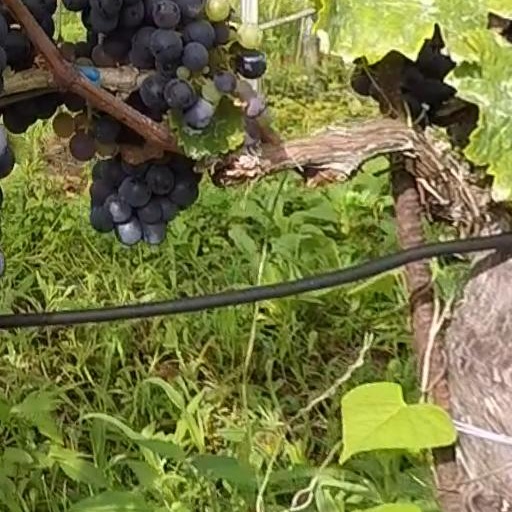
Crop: grape